Pavelló de l'Ateneu de Sant Sadurní

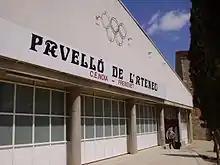
Pavelló de l'Ateneu de Sant Sadurní

The Pavelló de l'Ateneu de Sant Sadurní is an indoor arena located in Sant Sadurní d'Anoia, Catalonia. Opened in 1981, the venue was one of the hosts for the demonstration roller hockey competitions at the 1992 Summer Olympics.